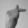
ASL letter: T